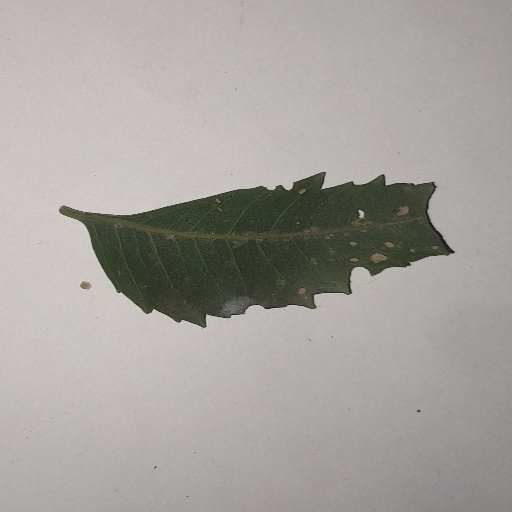
Species: Neem
Leaf condition: Shot Hole Leaf